Bug bounty program

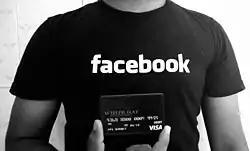
A Facebook "White Hat" debit card, which was given to researchers who reported security bugs

Despite developers' goal of delivering a product that works entirely as intended, virtually all software contains bugs. If a bug creates a security risk, it is called a vulnerability, and if the vendor is unaware of it, it is called a zero-day. Vulnerabilities vary in their ability to be exploited by malicious actors. Some are not usable at all, while others can be used to disrupt the device with a denial of service attack. The most valuable allow the attacker to inject and run their own code, without the user being aware of it. The harms of an attack can be severe.